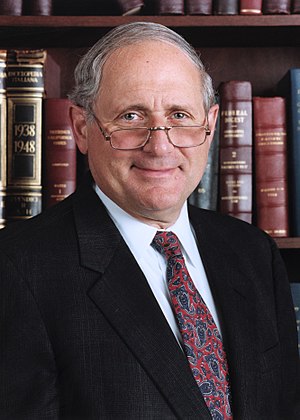
Carl Levin (senator)
Carl Levin
Carl Levin er en amerikansk politiker fra det demokratiske parti. Han repræsenterer delstaten Michigan i USA's senat. Efter at demokratene vandt majoriteten i senatet i 2006 har Levin været leder af senatets forsvarskomité, som han har været i to perioder tidligere. Han er bror til kongressmedlemmet Sander Levin, som repræsenterer Michigans 12. kongresdistrikt. Carl Levin giftede sig med Barbara Halpern i 1961 og de har tre døtre: Kate, Laura, og Erica.